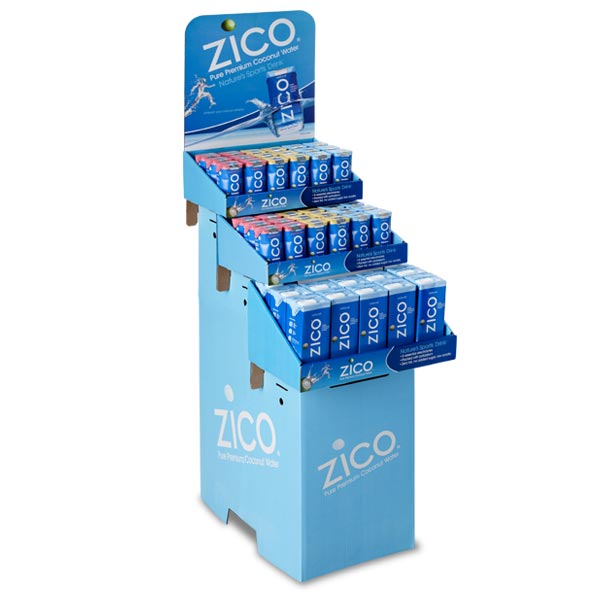
Label: cardboard